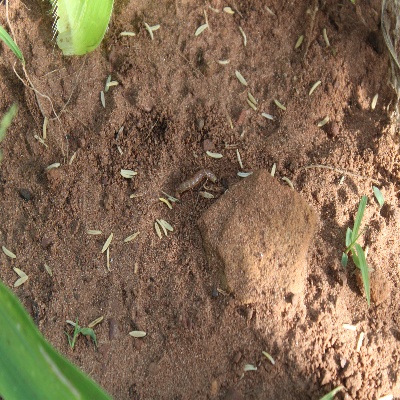
Crop: Maize
Condition: fall armyworm